Dart Aircraft

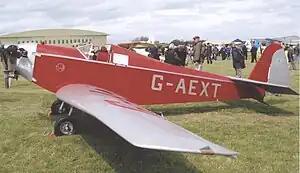
The 1937-built Dart Kitten II visiting the Kemble (Glos) air rally in May 2009

The company was founded by Alfred R.Weyl and Erich P.Zander, as Zander and Weyl Limited at Dunstable. In March 1936 the company name was changed to Dart Aircraft Limited. The company began by constructing gliders, and also constructed replicas of several historic aircraft including in 1937 a replica of the Blériot cross-channel aircraft.